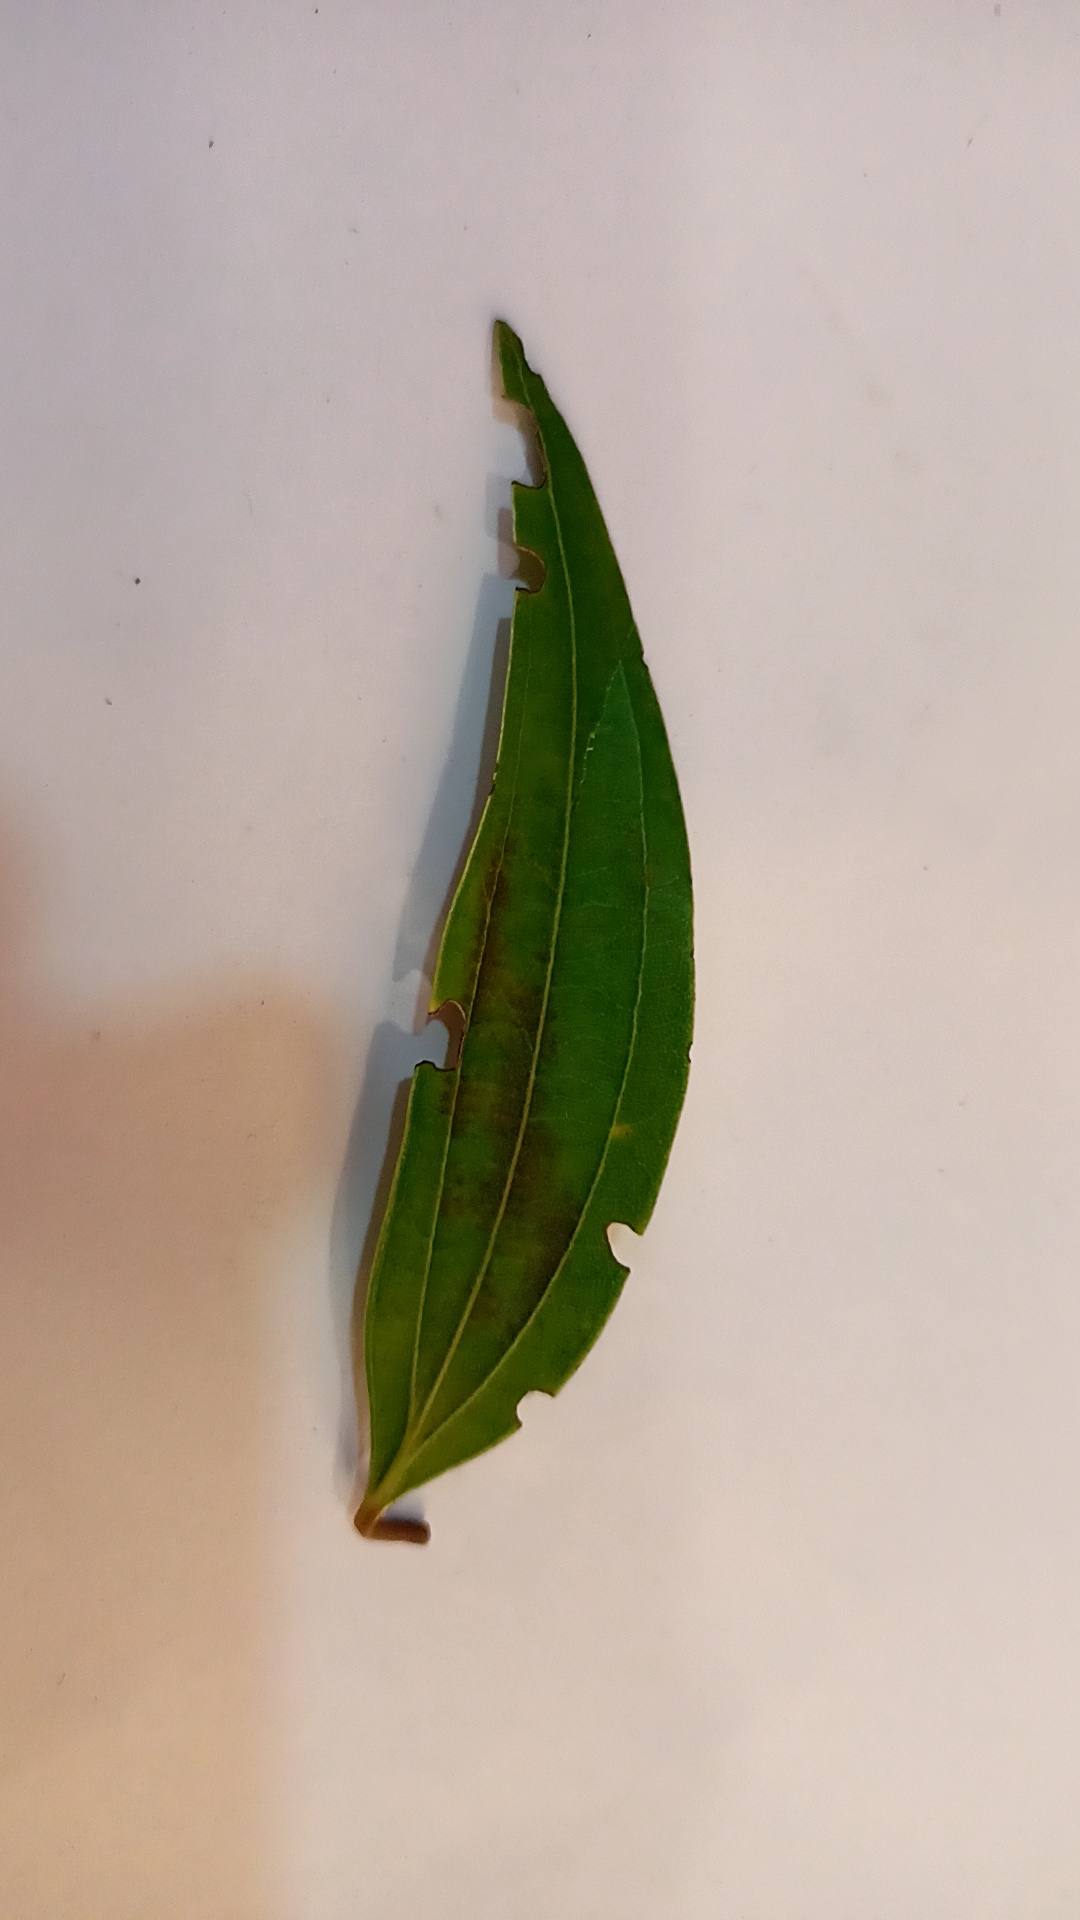
Label: Disease